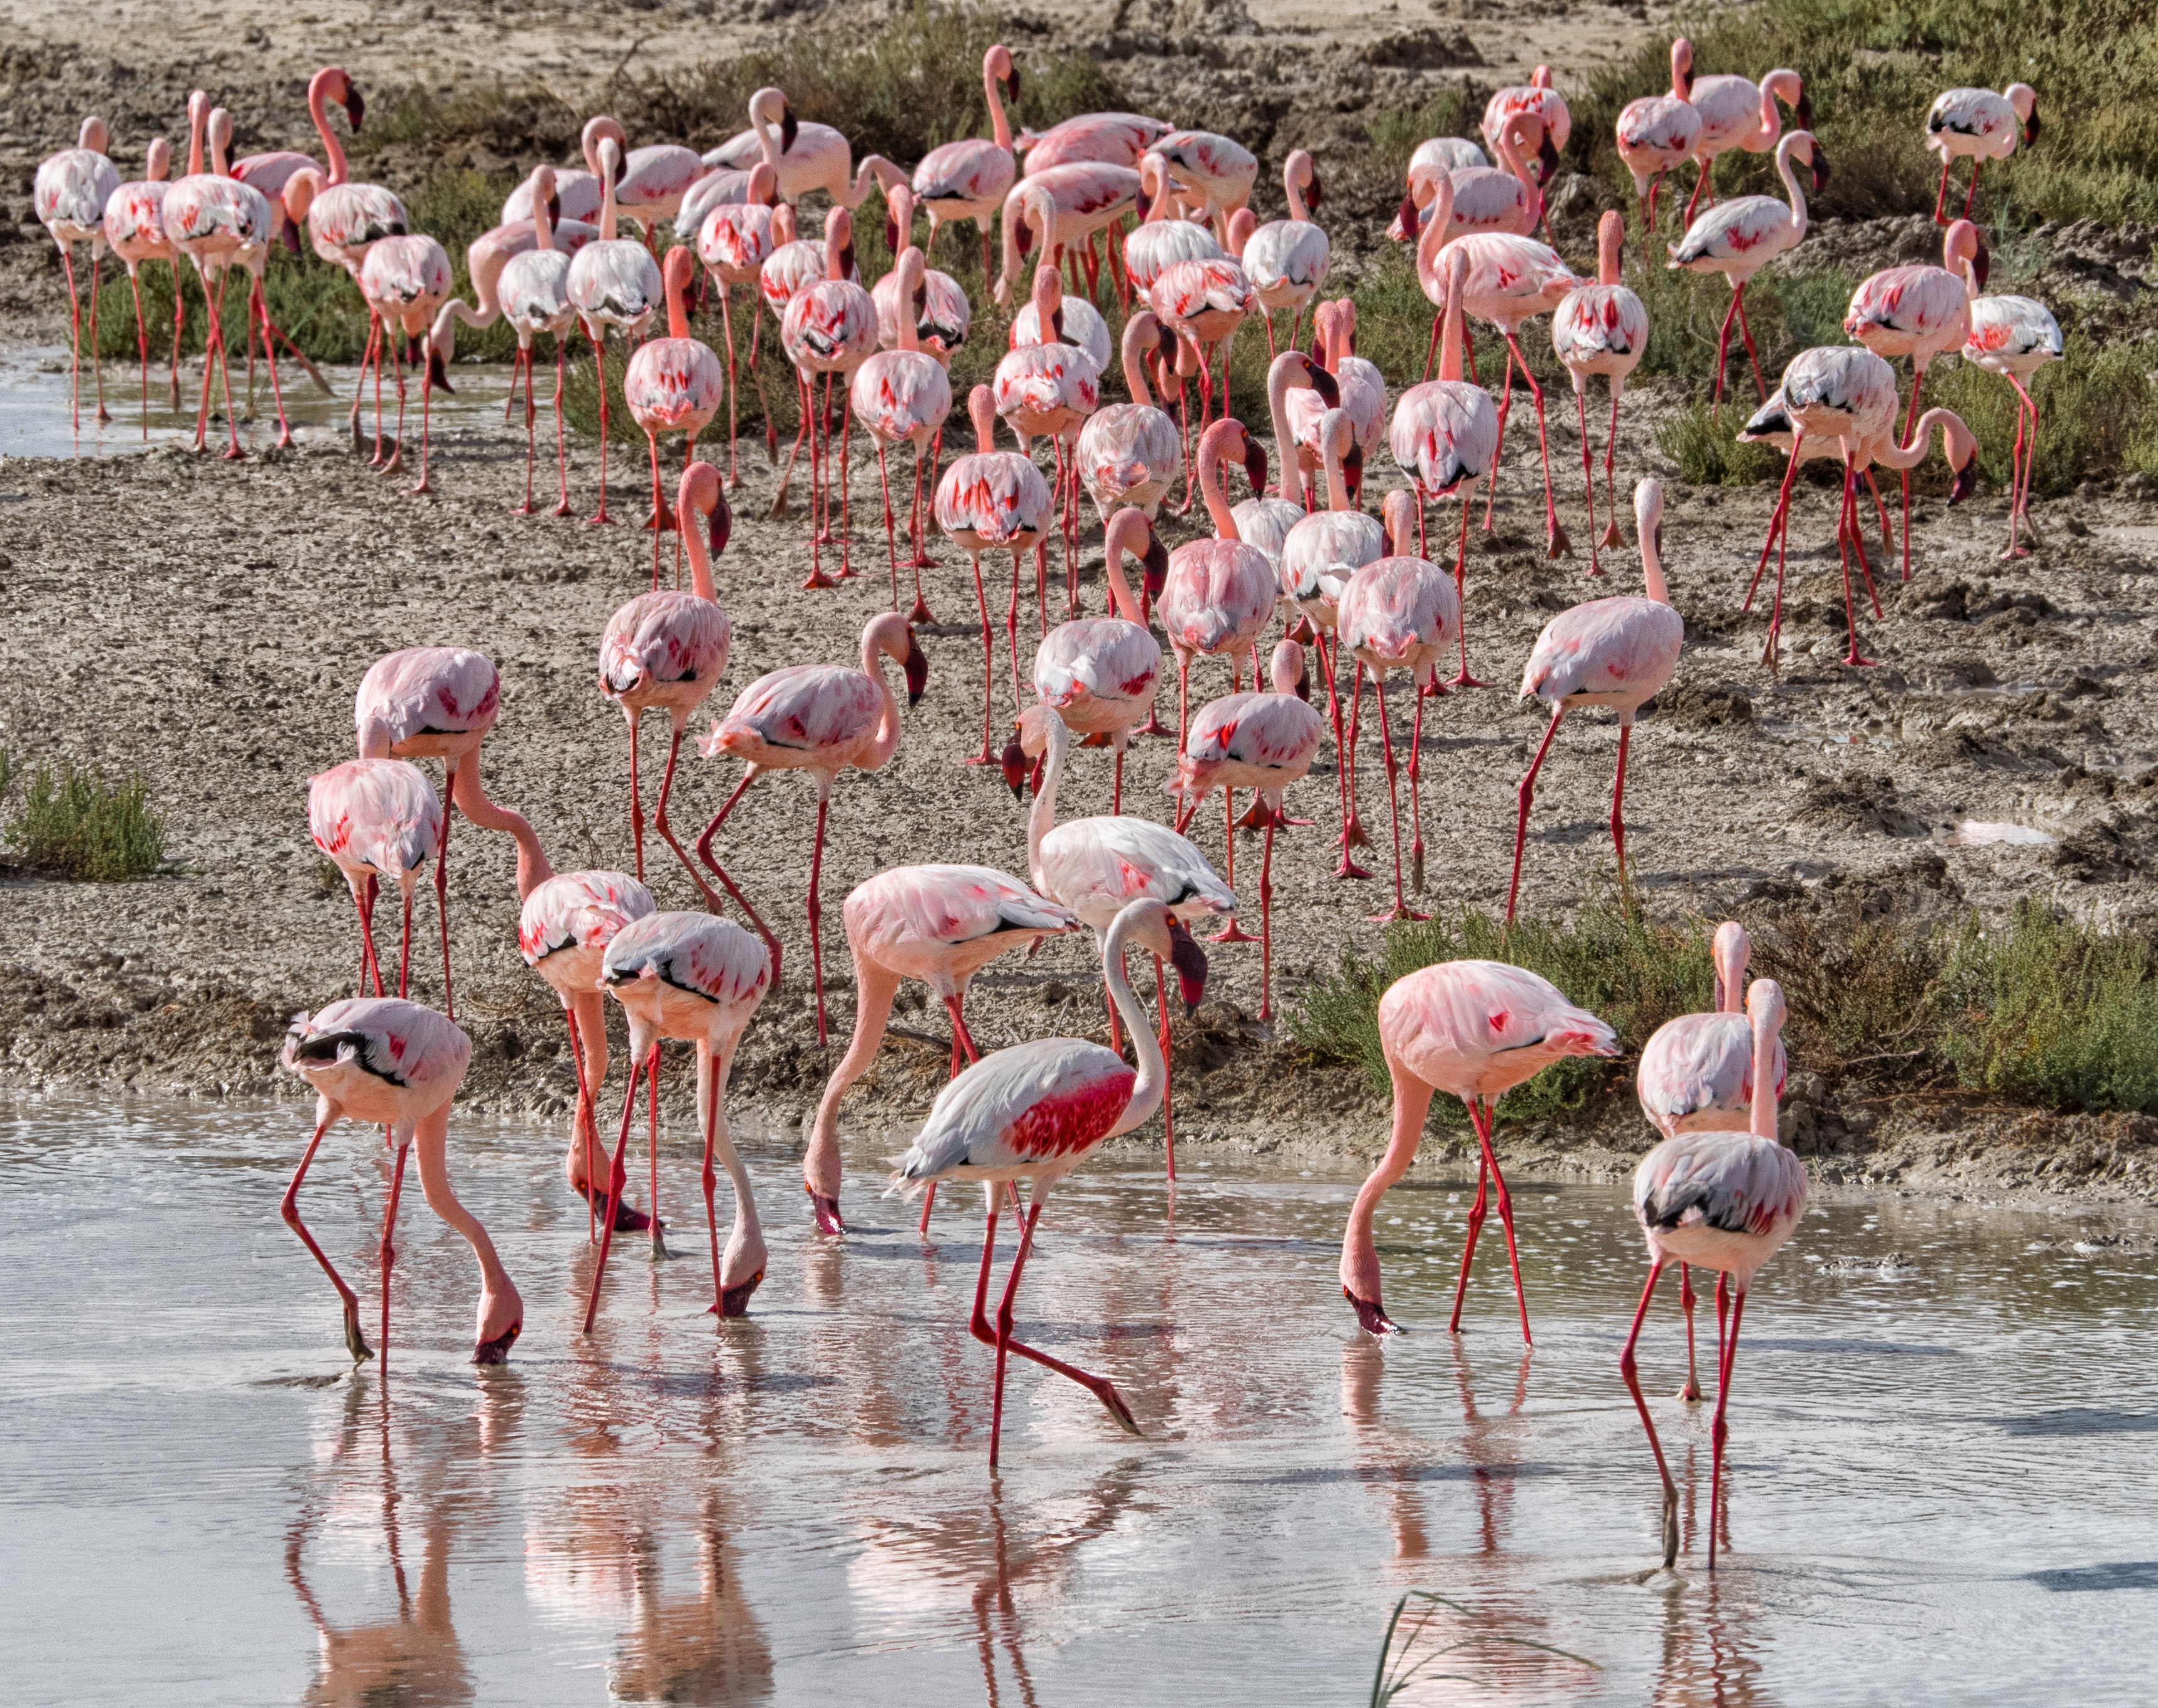
bird, flock, zoo, pink, flamingo, water bird, namibia